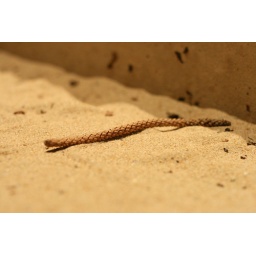
There's many of these around the Northern Beaches. They're the leaves on the large pine trees that line the shore/dunes.